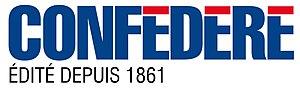
Logo du journal
Le Confédéré est un hebdomadaire suisse créé en 1861 faisant partie de la presse d'opinion. Il est le plus ancien journal valaisan publié sans interruption depuis 1861.